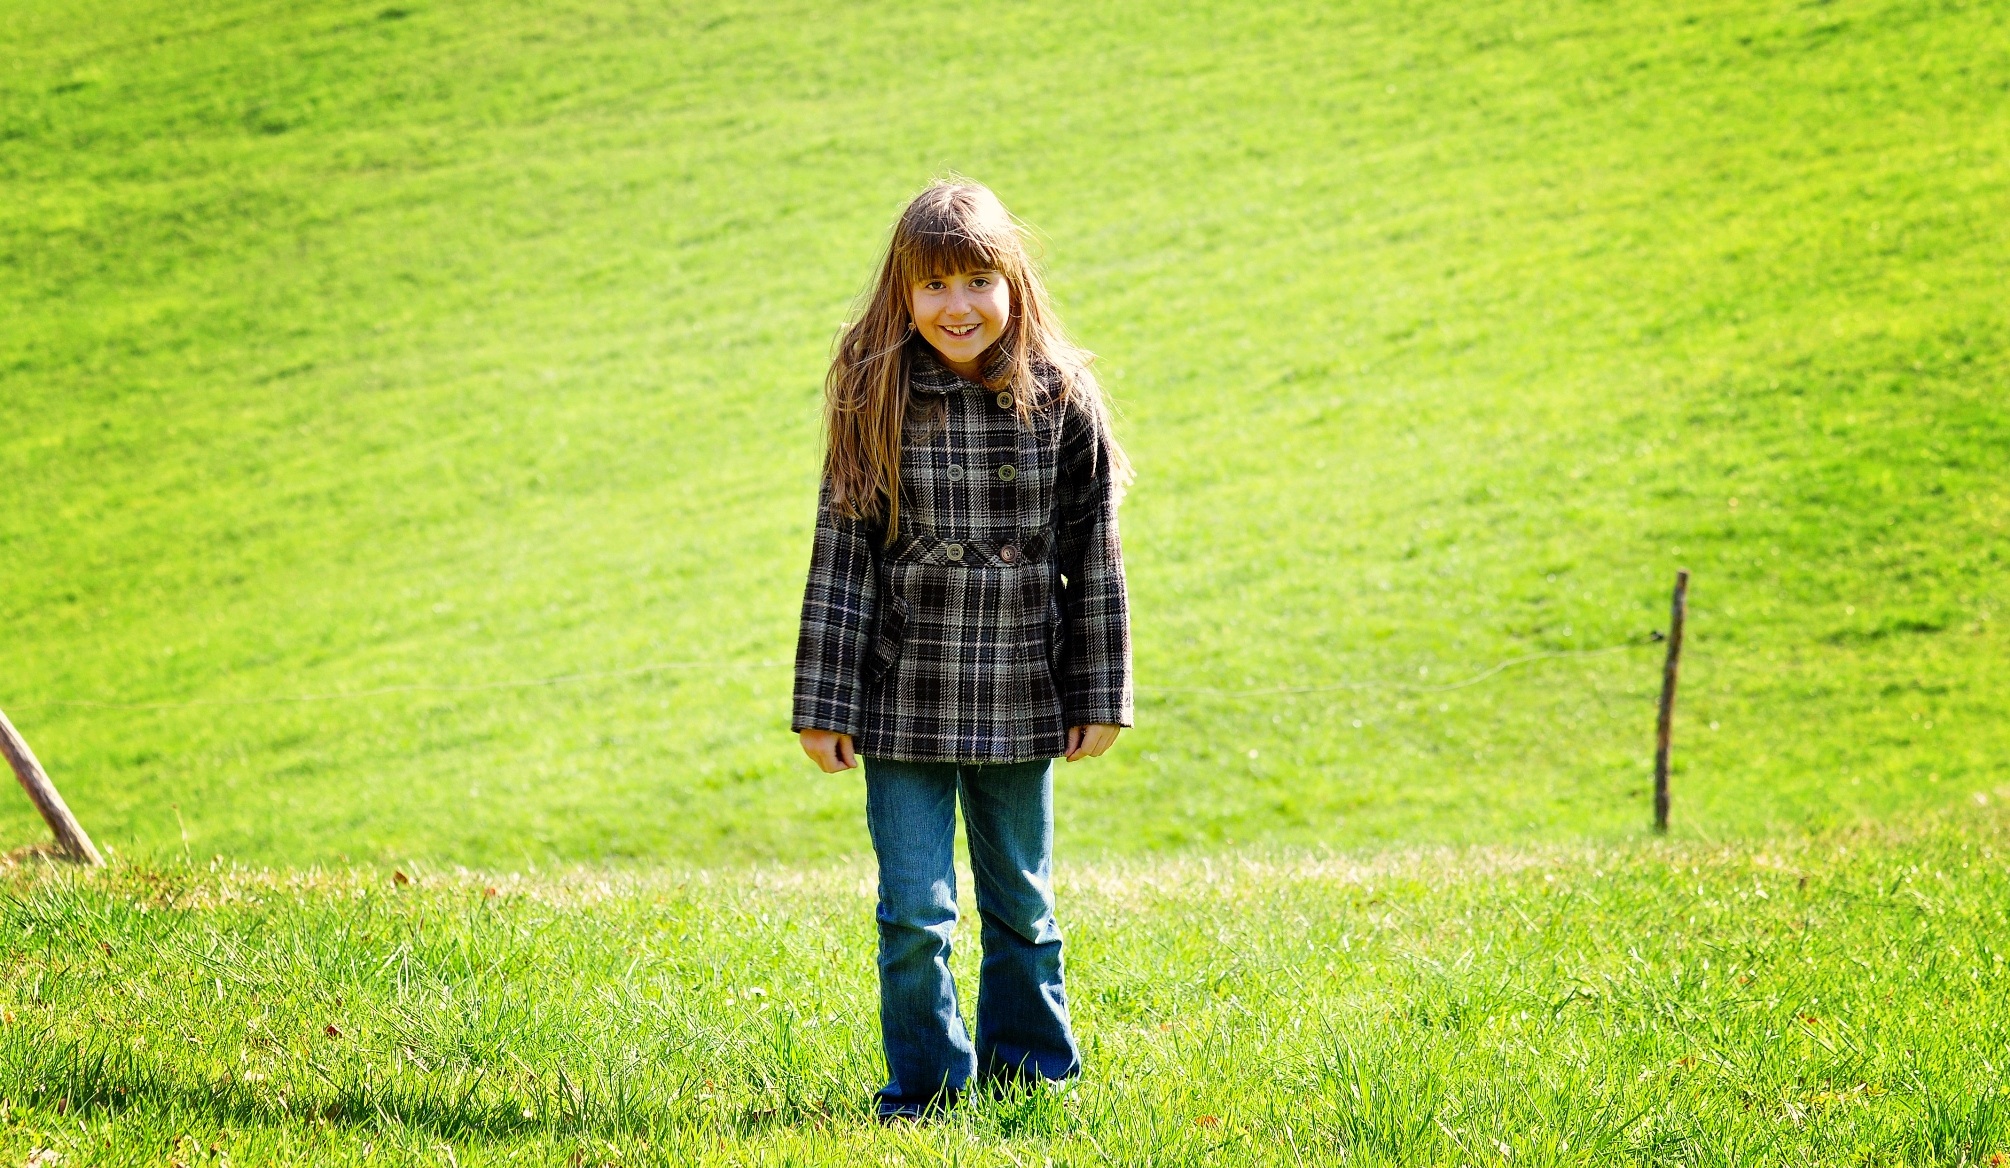
nature, grass, girl, lawn, meadow, child, long hair, way, blond